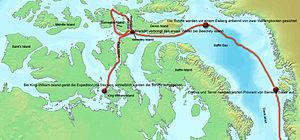
L’expédition Franklin est une expédition maritime et polaire britannique qui avait pour but de réussir la première traversée du passage du Nord-Ouest et l'exploration de l'Arctique. Commandée par le capitaine John Franklin, elle quitte l'Angleterre en 1845 sur les bombardes HMS Erebus et HMS Terror, traverse l'Atlantique, remonte la baie de Baffin, et s'engage dans le détroit de Lancaster, avant de disparaître.